Norman F. Bates

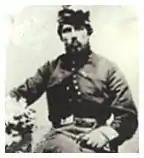

Norman Francis Bates (November 6, 1839 - October 16, 1915) was an American soldier who received the Medal of Honor for valor during the American Civil War.